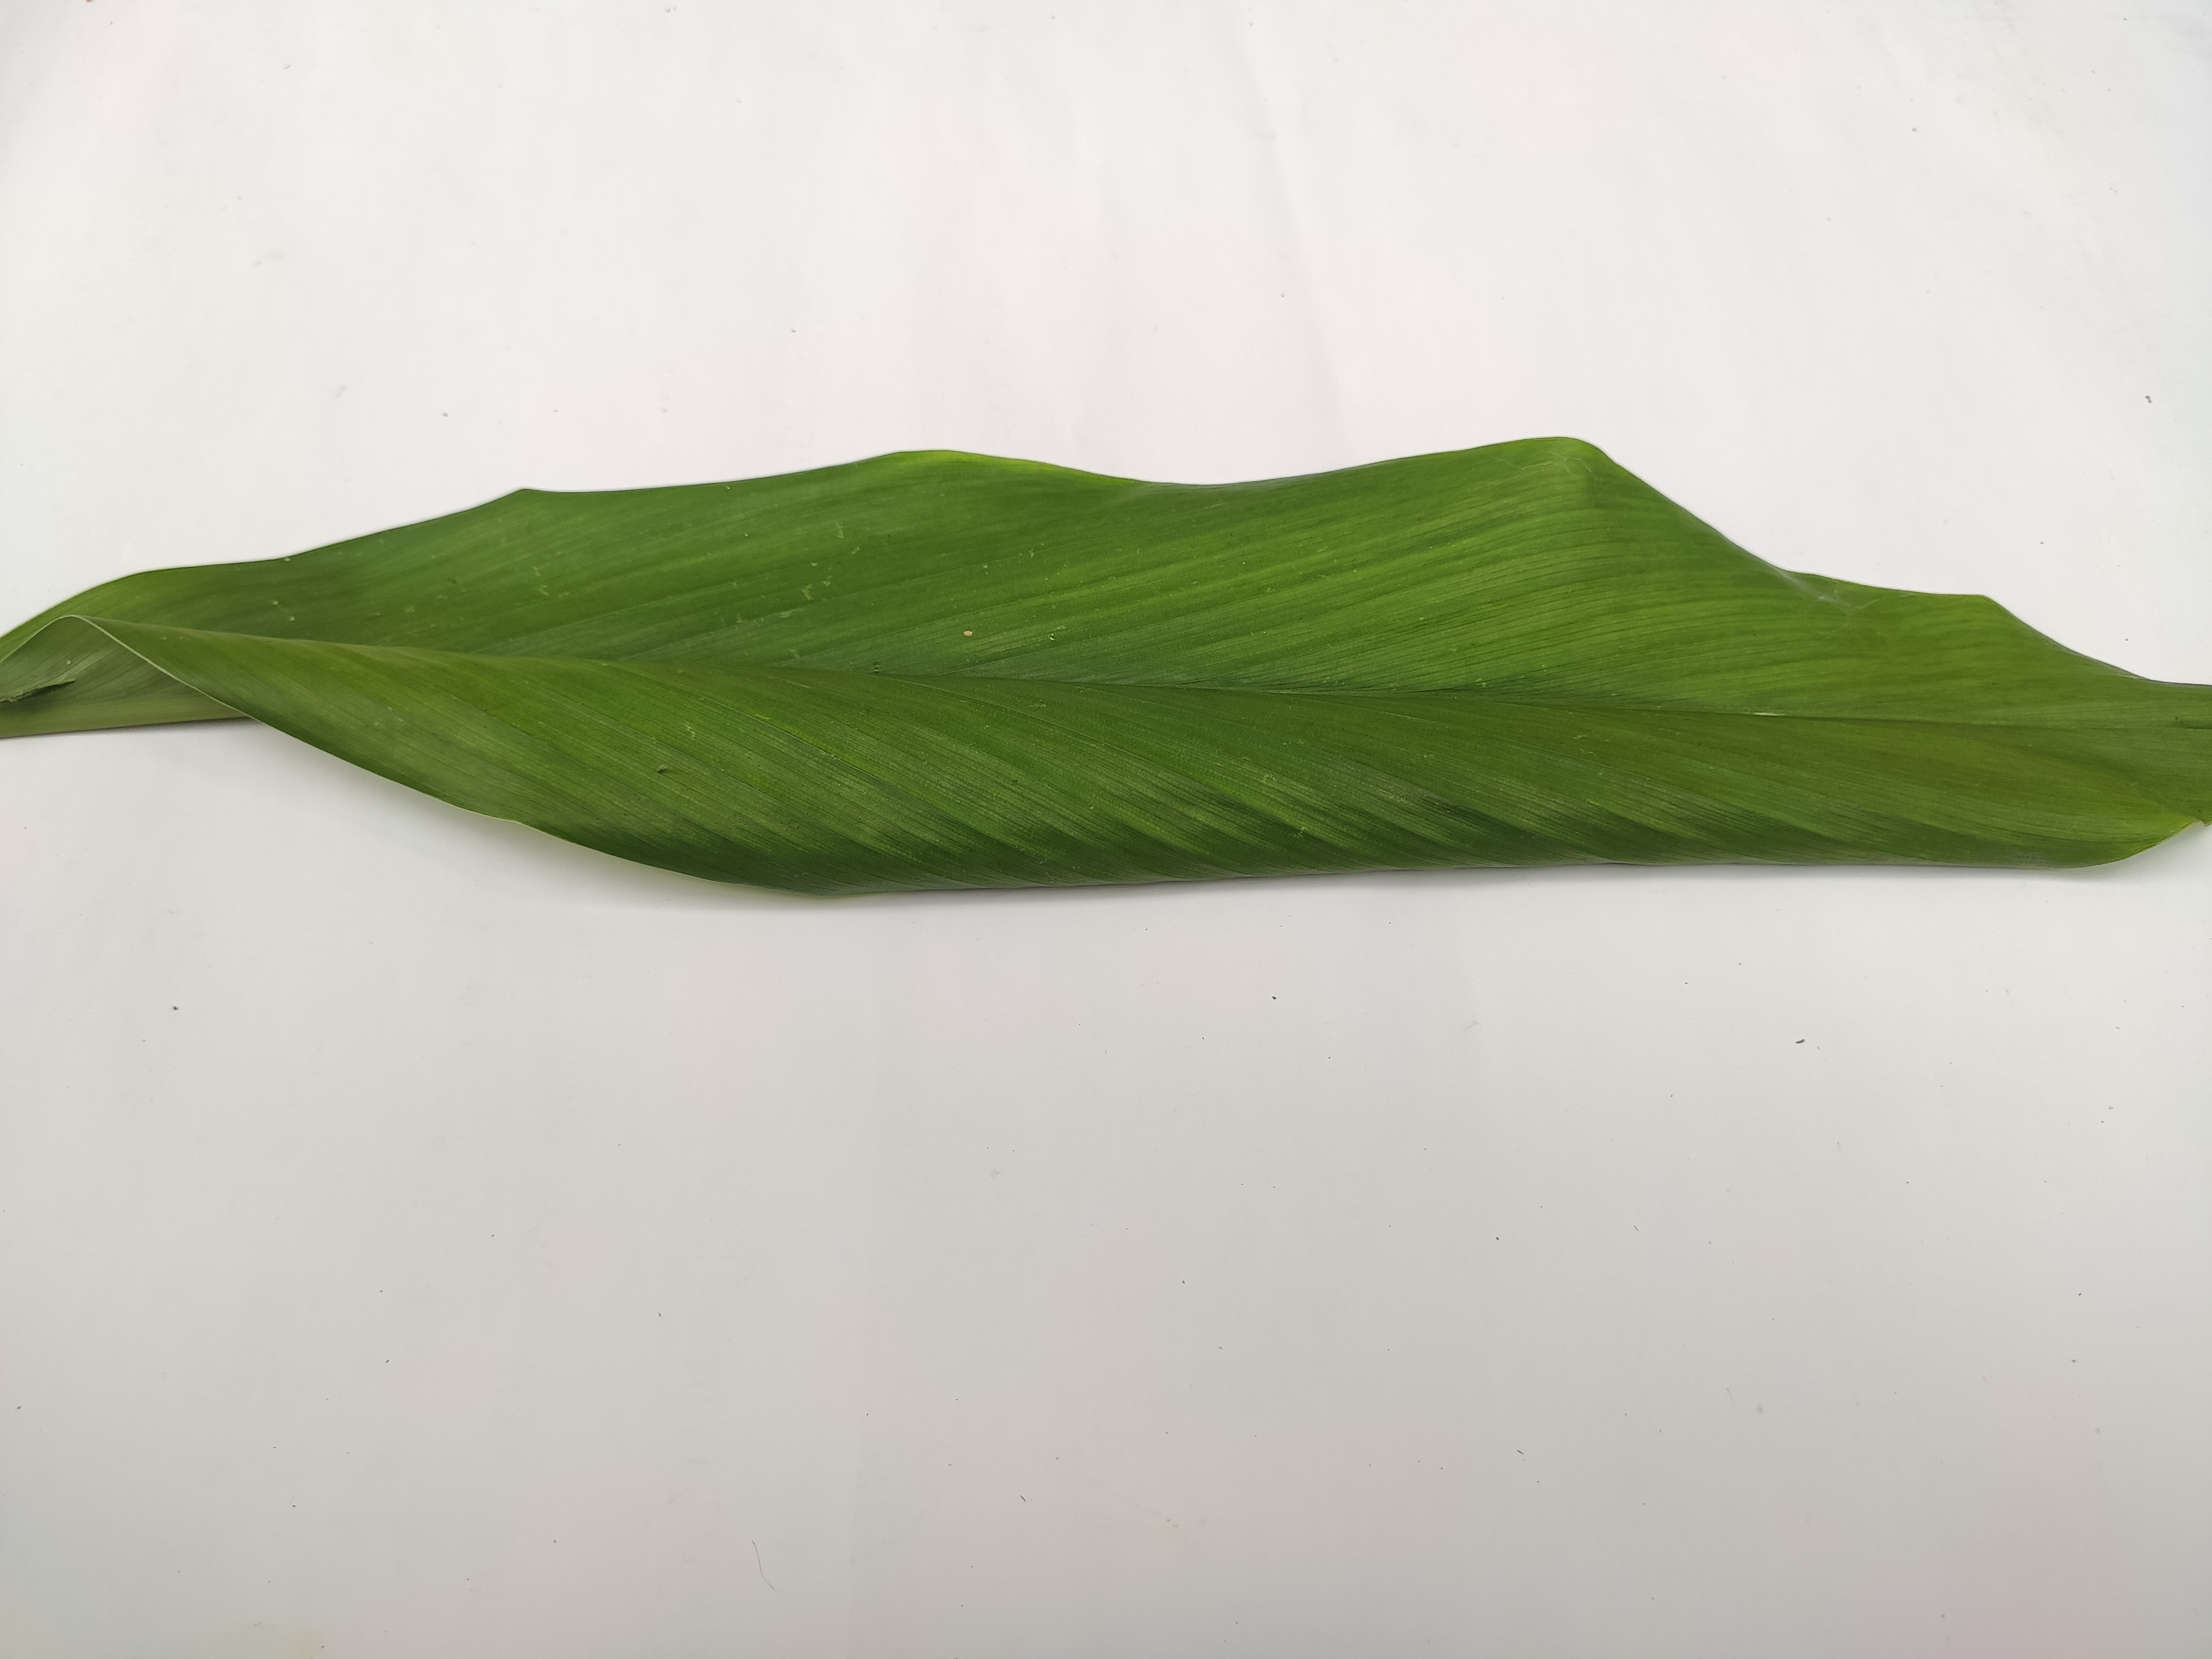
Label: Healthy_Leaf